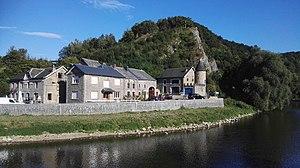
Les rochers de Comblain-au-Pont sont des rochers situés en Belgique à Comblain-au-Pont sur les deux rives de l'Ourthe, un affluent de la Meuse.